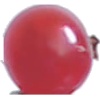
Label: Redcurrant 1